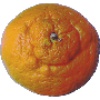
Label: Mandarine 1